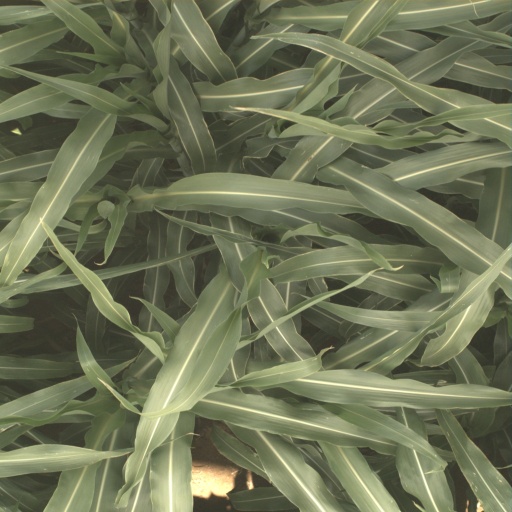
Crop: sorghum